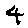
Label: 4